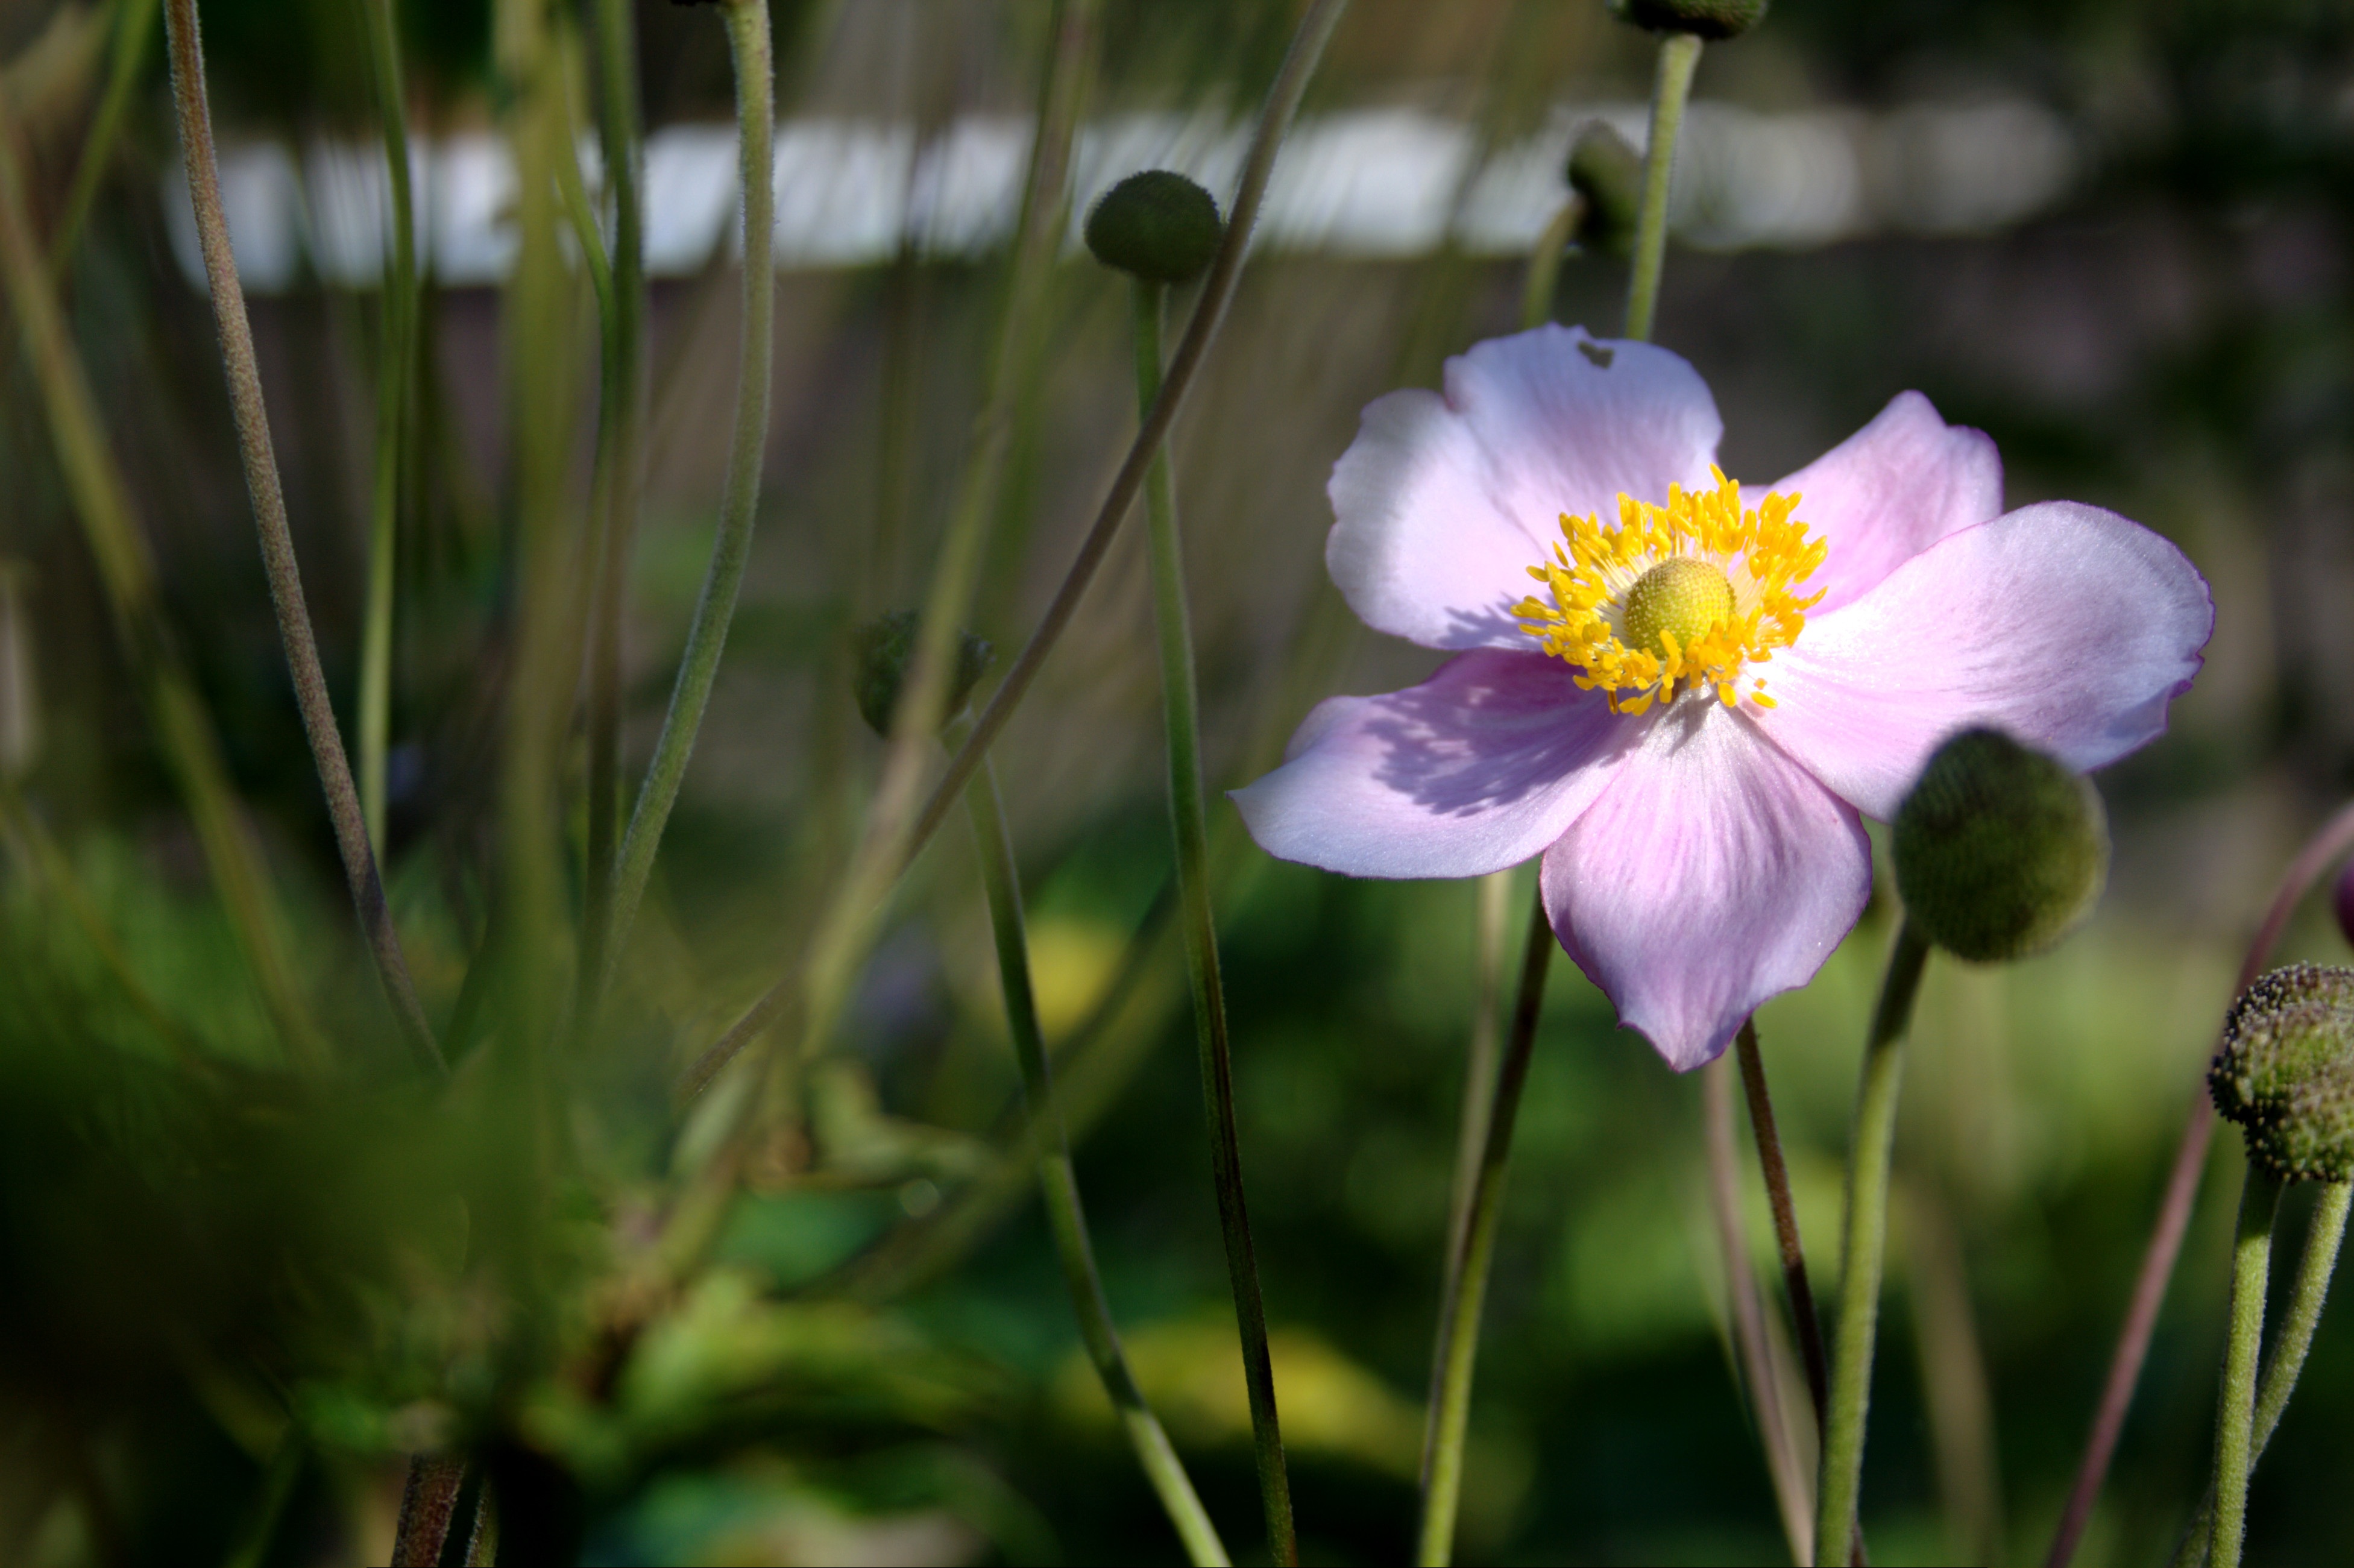
nature, blossom, plant, meadow, sunlight, flower, purple, petal, bloom, green, botany, flora, wildflower, close up, autumn flower, macro photography, flowering plant, anemone hupehensis, plant stem, land plant